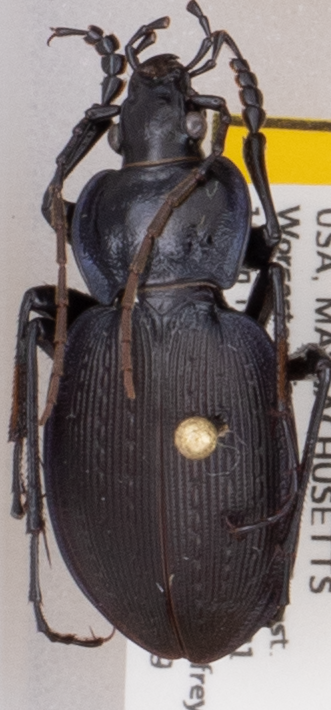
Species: Carabus goryi
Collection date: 2021-06-09
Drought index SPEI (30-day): -1.28
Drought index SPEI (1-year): -1.45
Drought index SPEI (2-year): -1.45